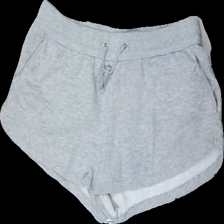
View: front
Type: Shorts
Category: Ladies
Brand: H&M
Colors: Grey
Material: 83% Cotton, 17% Polyester
Cut: Regular
Size: M
Season: Summer
Smell: Minor
Price range: <50
Recommended usage: Reuse
Comment: Detergent smell